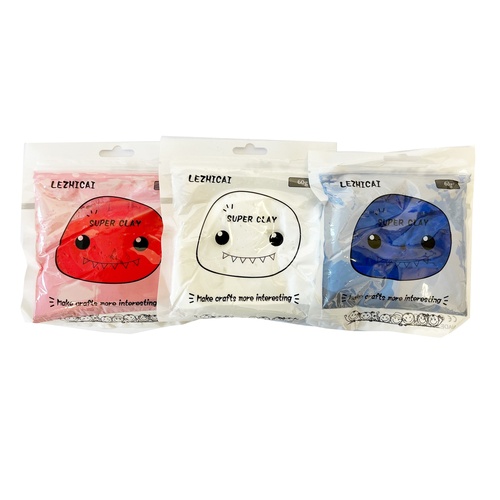
WHOLESALE SUPER CLAY ASSORTED COLOR #4311 SOLD BY CASE
INVENTORY STATUS: In Stock SIZE: 13.40x5.80x4.10 UPC: 87117004311 COUNTRY OF ORIGIN: None PROP 65 LABELED: NO
Brand: Office & School
Category: Arts & Entertainment > Hobbies & Creative Arts > Arts & Crafts > Art & Crafting Materials > Pottery & Sculpting Materials > Clay & Modeling Dough > Clay